Lars Graugaard

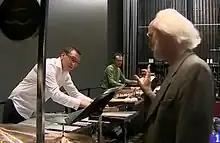
Grup Instrumental de València and Lars Graugaard ca. 2014

Lars Graugaard (born Copenhagen, 10 February 1957) is a Danish composer of contemporary classical music and a laptop performer of improvised music and experimental techno music.